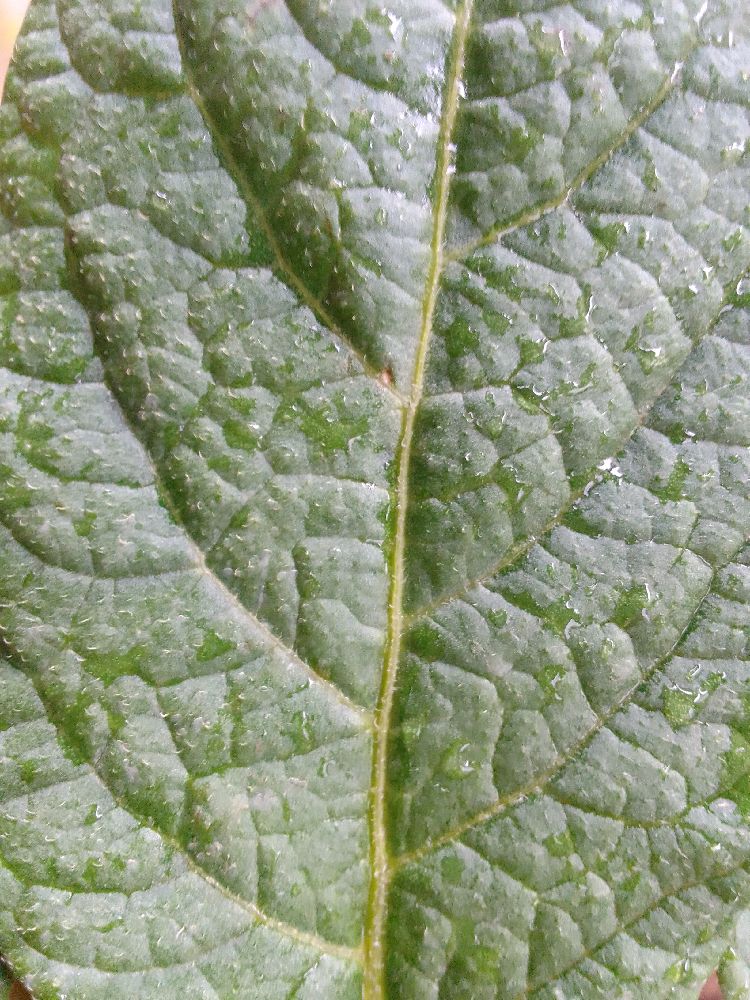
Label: Healthy